Describe the emotion expressed in this image:  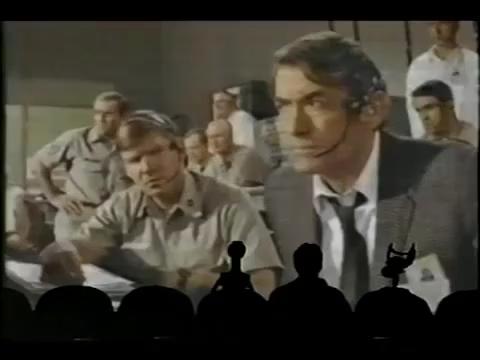
This person displays Pain, valence and arousal with low intensity.